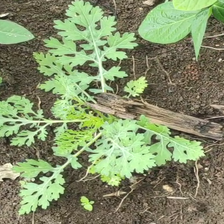
Weed species: Gajar_gavat_(Parthenium hysterophorus)